Takhmao Bridge

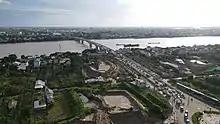
Takhmao Bridge

The Cambodia-China Friendship Takhmao Bridge is an 855 m bridge that crosses the Bassac River in Phnom Penh. Funded from China, the Ta Khmao Bridge was constructed between January 1, 2012 and June 30, 2015. It was inaugurated on August 2, 2015.